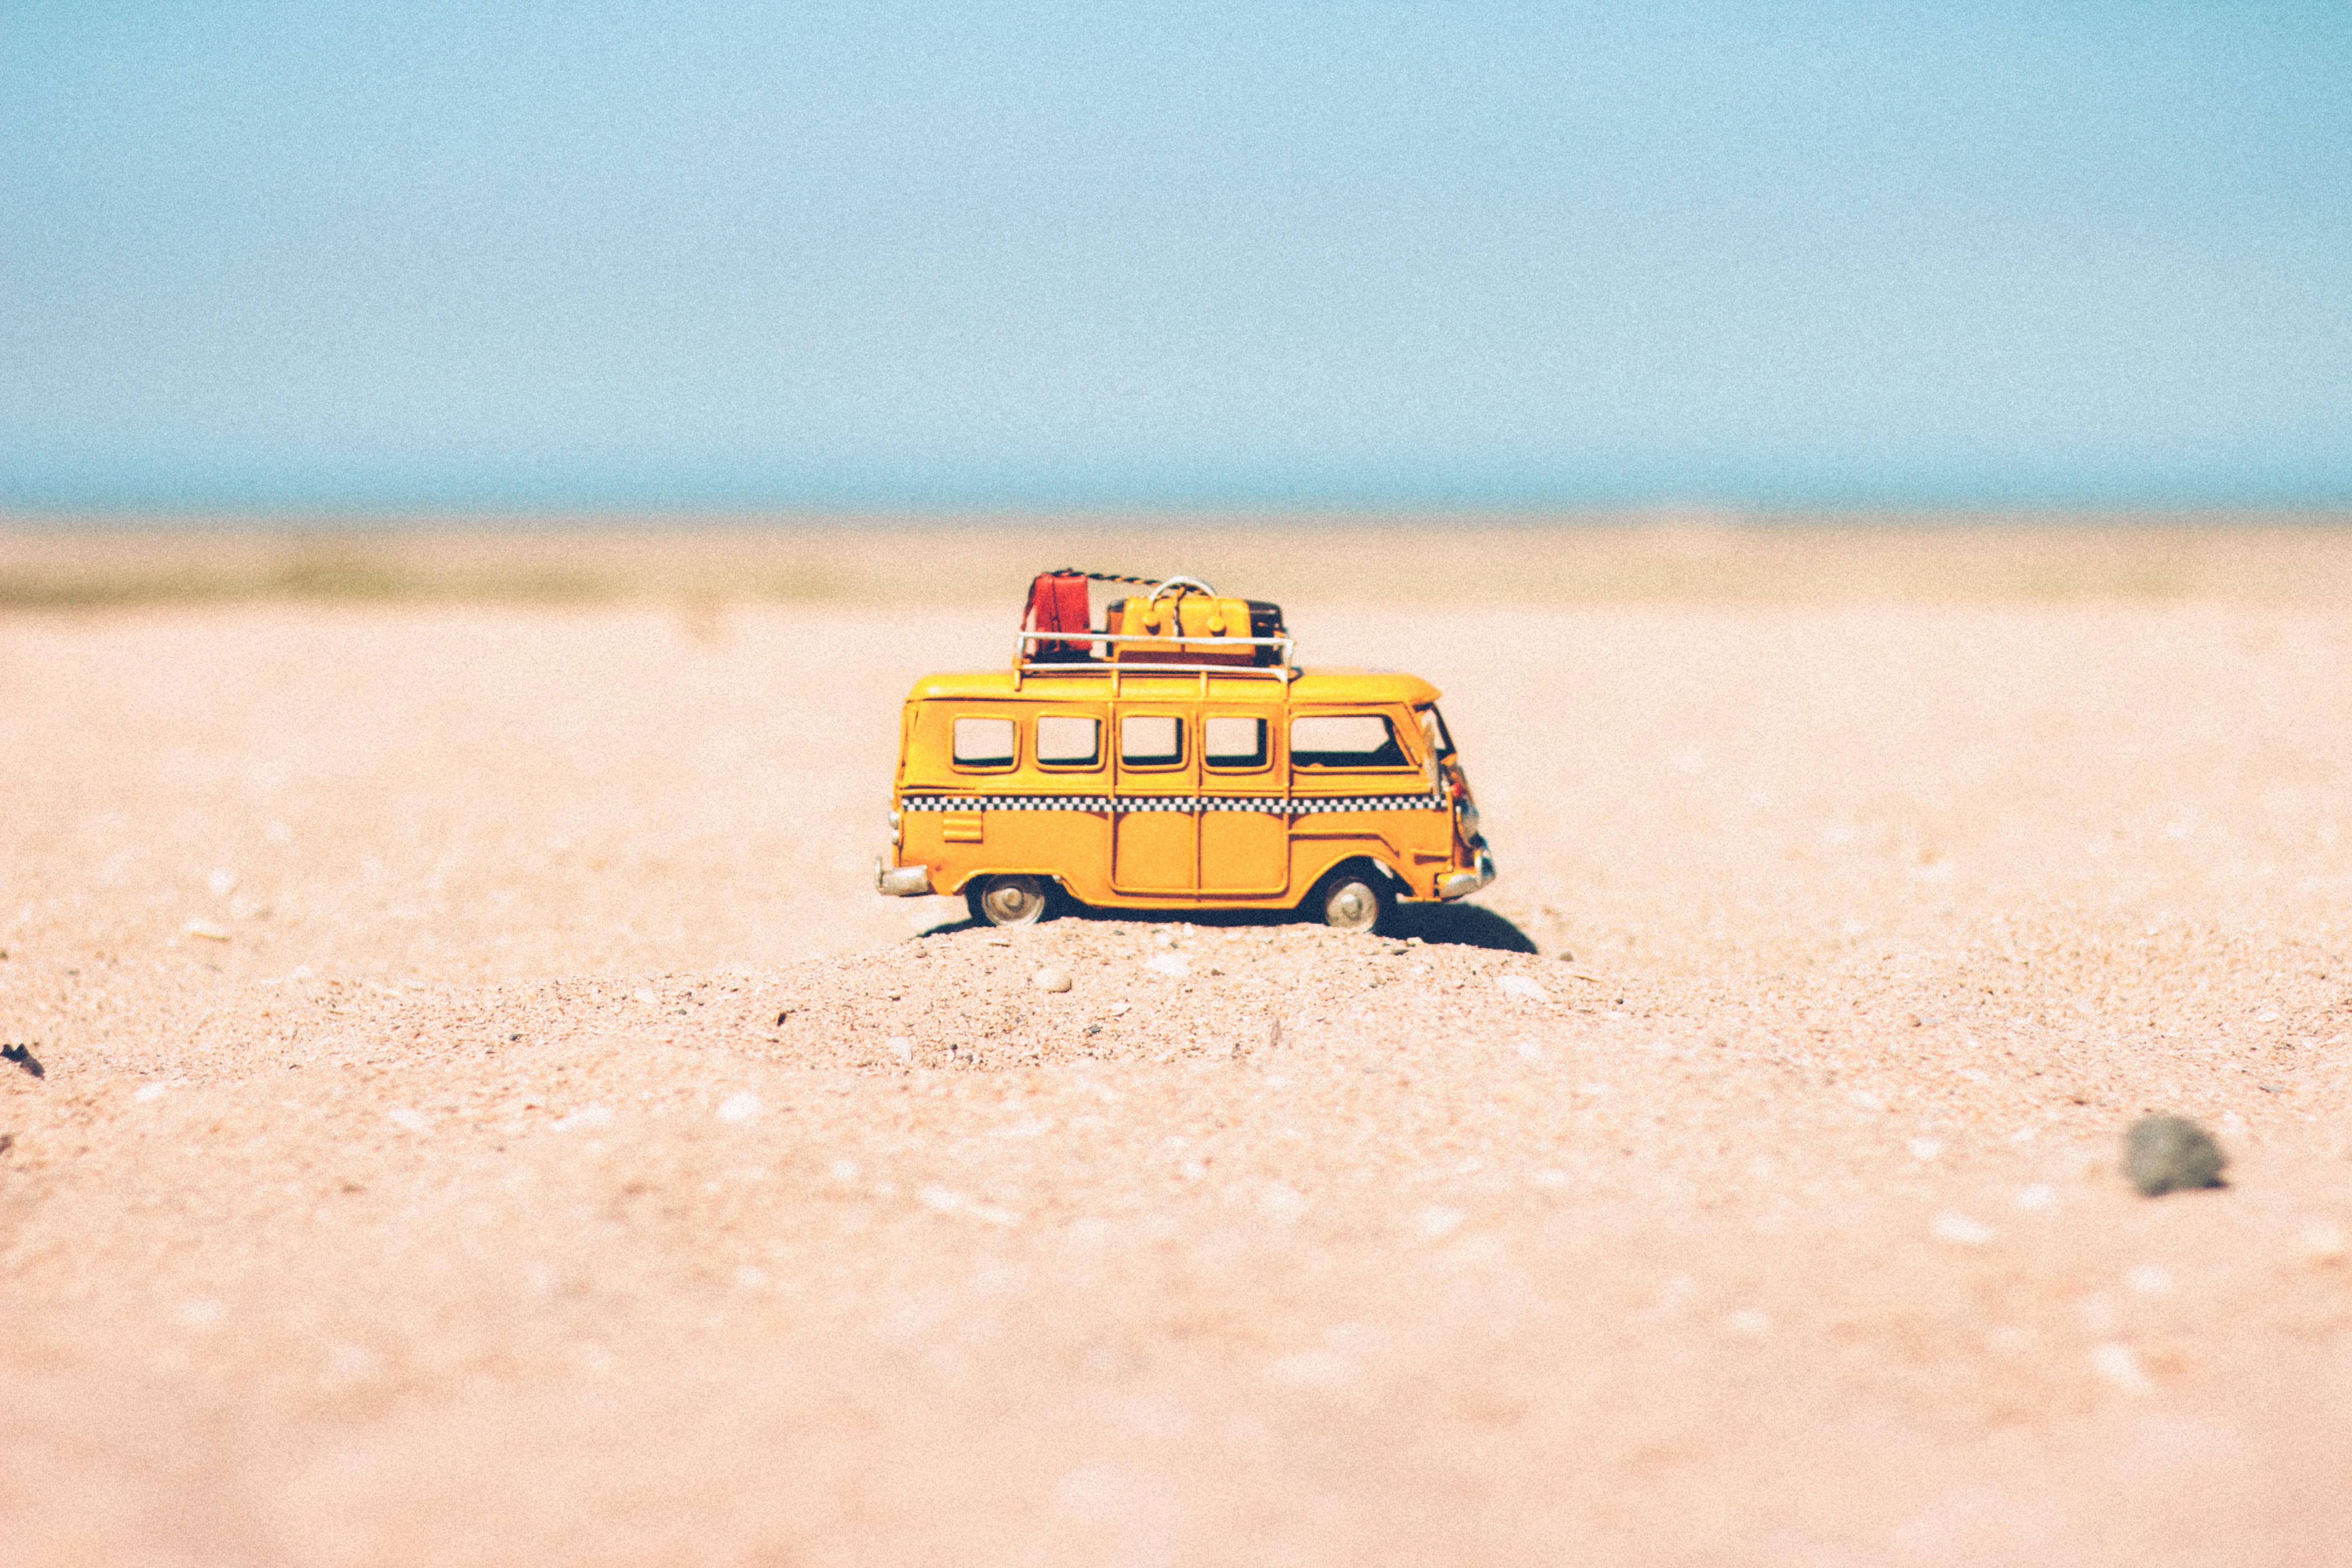
toy, van, airport, fun, toys, kid toy, cute, cool, yellow, nice, beach, sand, sky, texture, travel, adventure, traveling, trip, road, road trip, joy, vacations, shore, coast, desert, landscape, erg, aeolian landform, sahara, ecoregion, vacation, horizon, vehicle